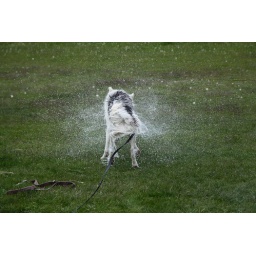
Our dog Juni after a bath in the North Sea. / Unser Hund Juni nach einem Bad in der Nordsee.